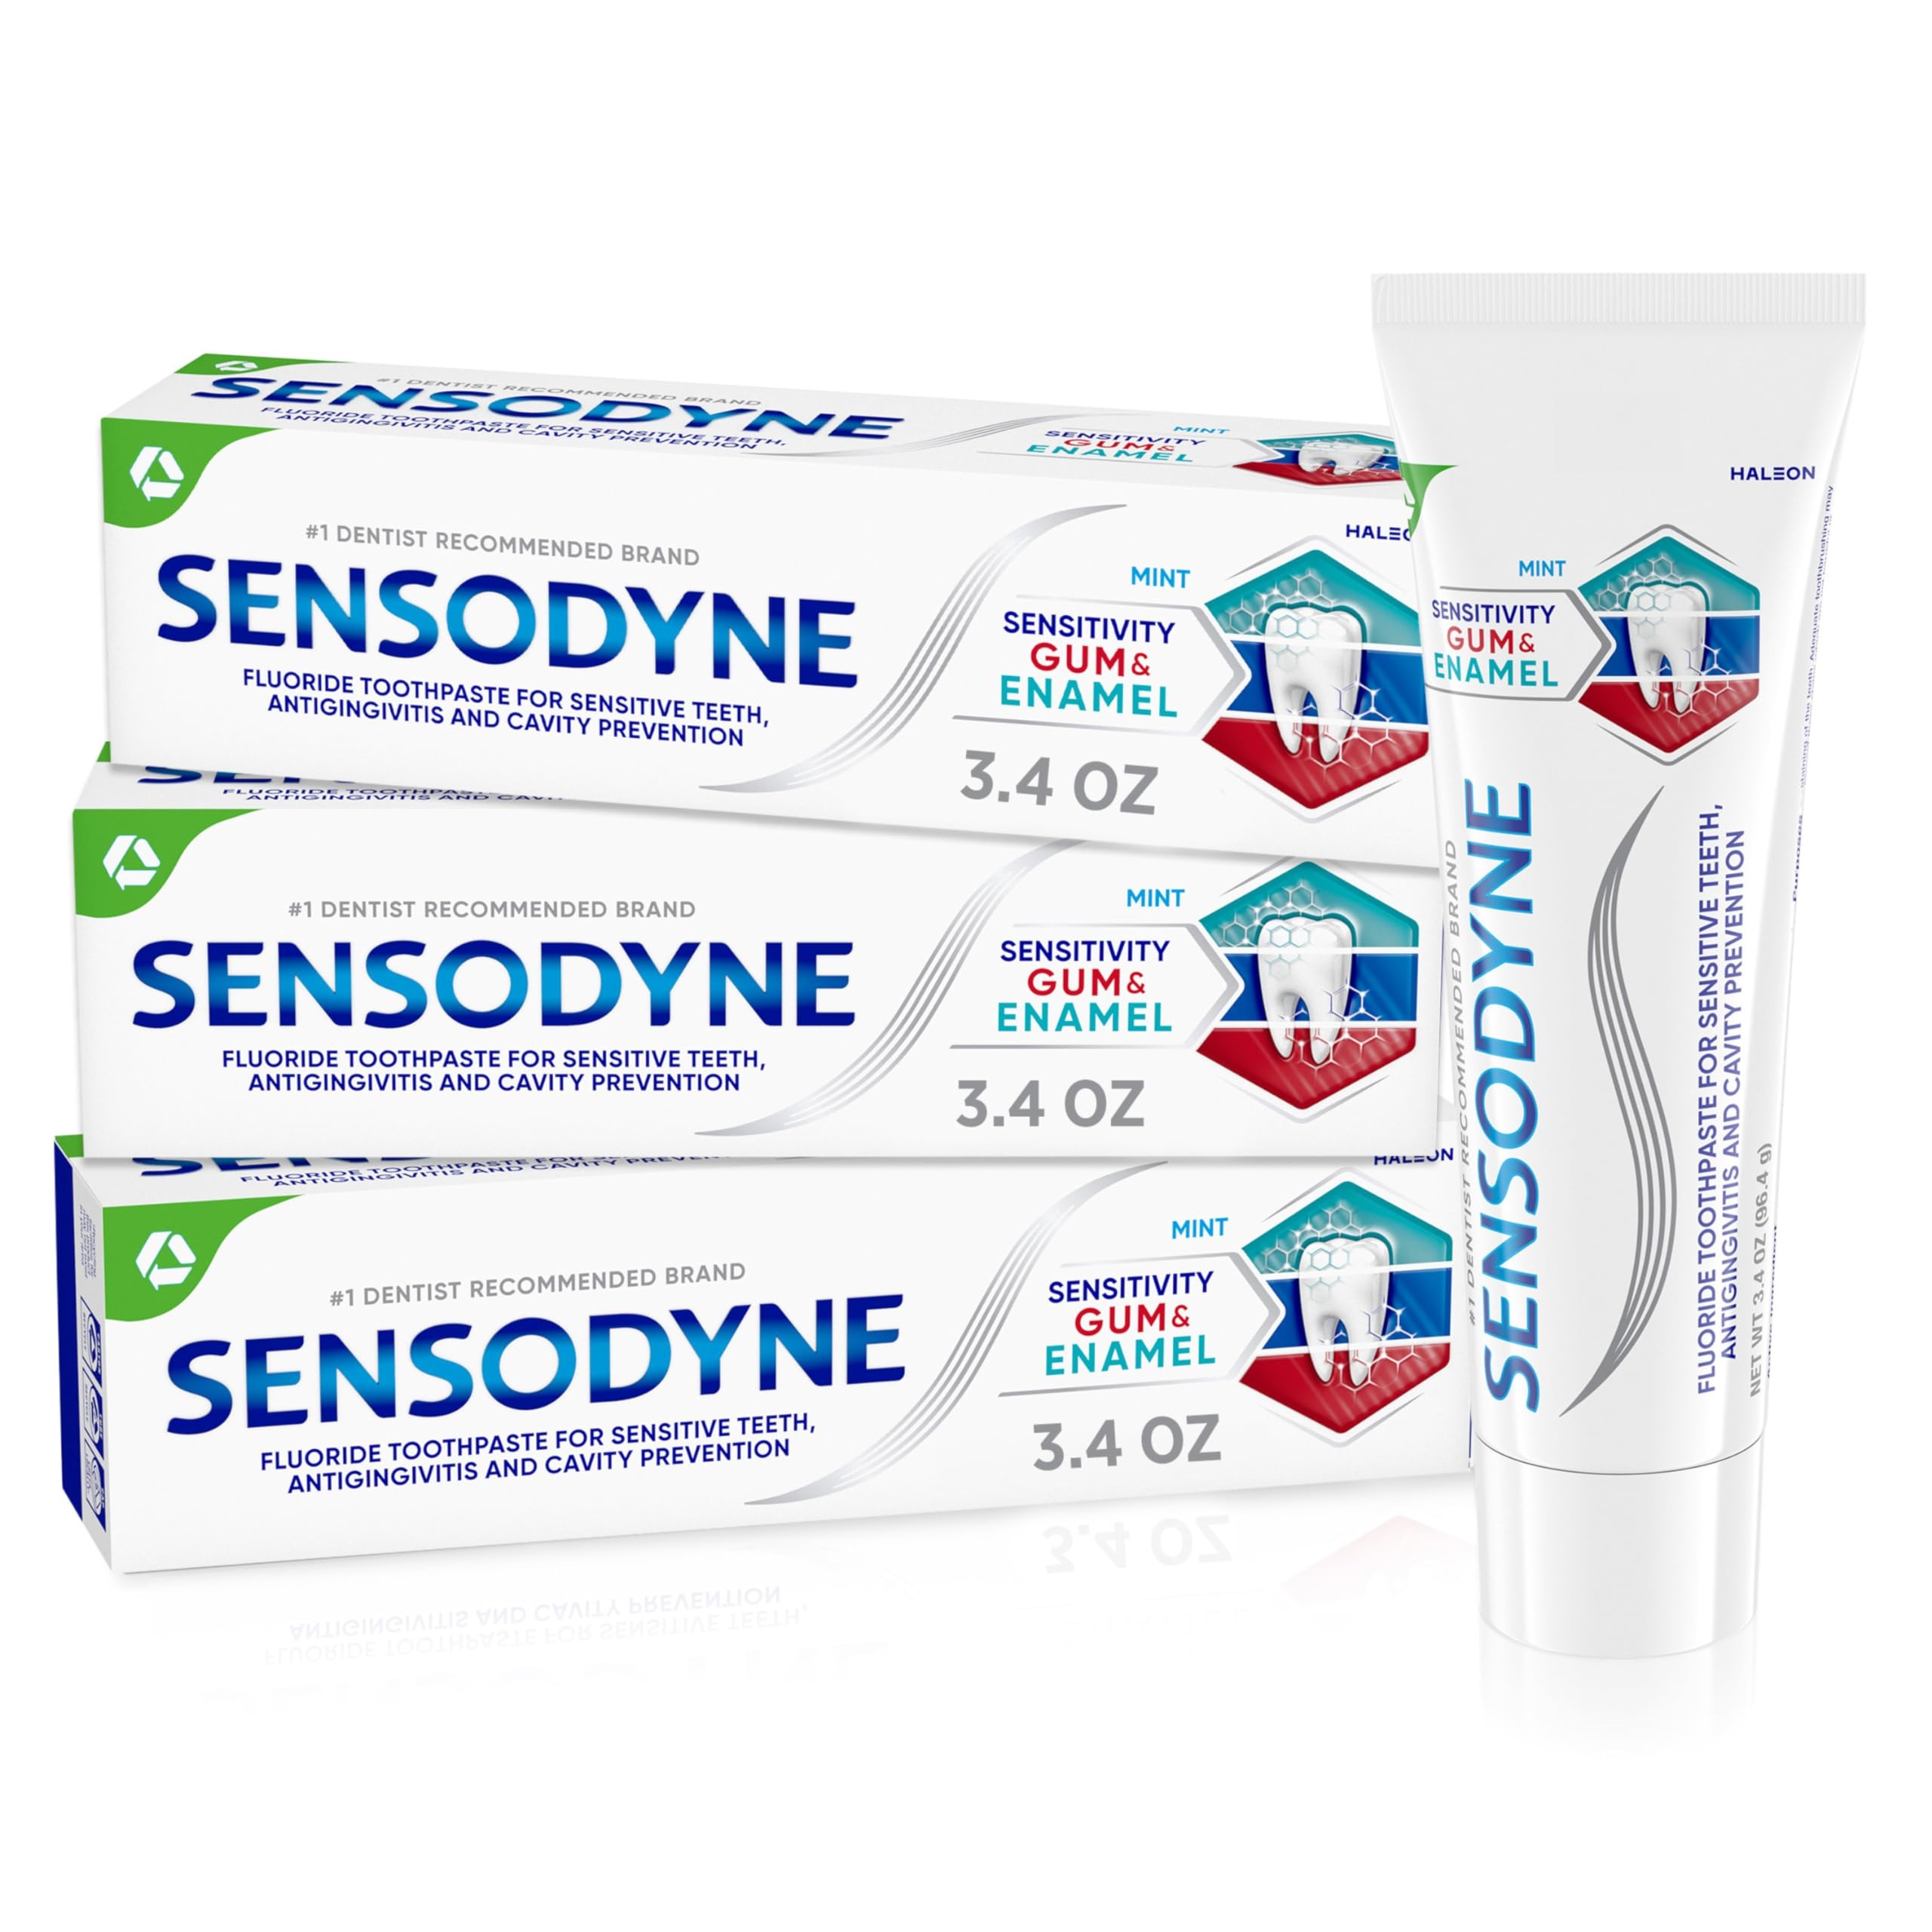
Sensodyne Toothpaste Sensitivity Gum and Enamel, Triple Protection, Refreshing Fluoride Toothpaste, Mint Flavor - 3.4 Ounces x 3 3.4 Ounce (Pack of 3)
Sensodyne Toothpaste Sensitivity Gum and Enamel, Triple Protection, Refreshing Fluoride Toothpaste, Mint Flavor - 3.4 Ounces x 3 Sensodyne Sensitivity Gum and Enamel Toothpaste is a flavored toothpaste that provides long-lasting, clinically proven sensitivity relief and helps restore gum health while rehardening the enamel when used twice daily for strong and healthy teeth and gums. Gum problems are caused by a build-up of plaque bacteria, and enamel wear can be caused by acids in everyday foods and drinks. Designed with a triple-action formula, this Sensodyne toothpaste helps reharden and strengthen the enamel's surface, and protects teeth from dietary acids while being gentle on enamel. With a refreshing mint flavor, this fluoride toothpaste leaves an extra fresh, clean feeling while feeling gentle on gums. Sensodyne Sensitivity Gum and Enamel mint toothpaste comes in a recyclable carton. For trusted daily oral care, choose Sensodyne, the number 1 dentist-recommended toothpaste brand for sensitive teeth. Product Features Three 3.4 oz tubes of Mint flavored Sensodyne Toothpaste Sensitivity Gum and Enamel, Triple Protection, Refreshing Fluoride Toothpaste Toothpaste for sensitive teeth from the number 1 dentist-recommended toothpaste brand for sensitive teeth Sensodyne Sensitivity Gum and Enamel Toothpaste is clinically proven to provide long-lasting sensitivity protection and to help restore gum health while rehardening the enamel Sensitivity toothpaste strengthens the enamel surface and protects teeth from acids while feeling gentle on gums, for strong, healthy teeth and dental care Targets and removes plaque bacteria to fight gingivitis & improve gum health
Brand: Sensodyne
Category: Health & Beauty > Personal Care > Oral Care > Toothpaste